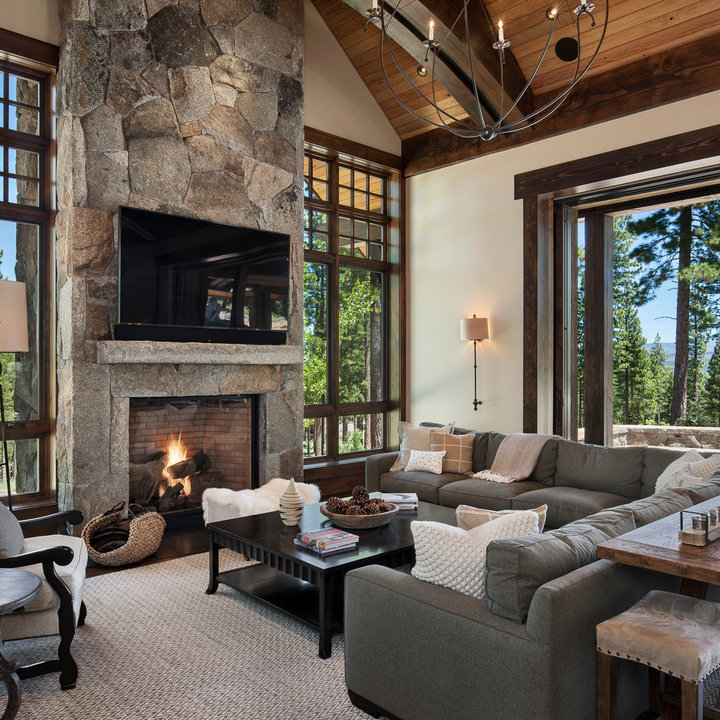
Style: Rustic